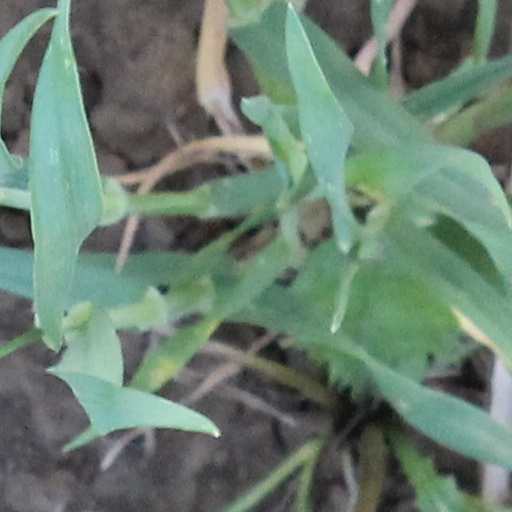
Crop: wheat